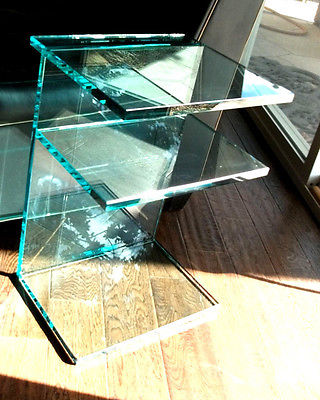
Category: table